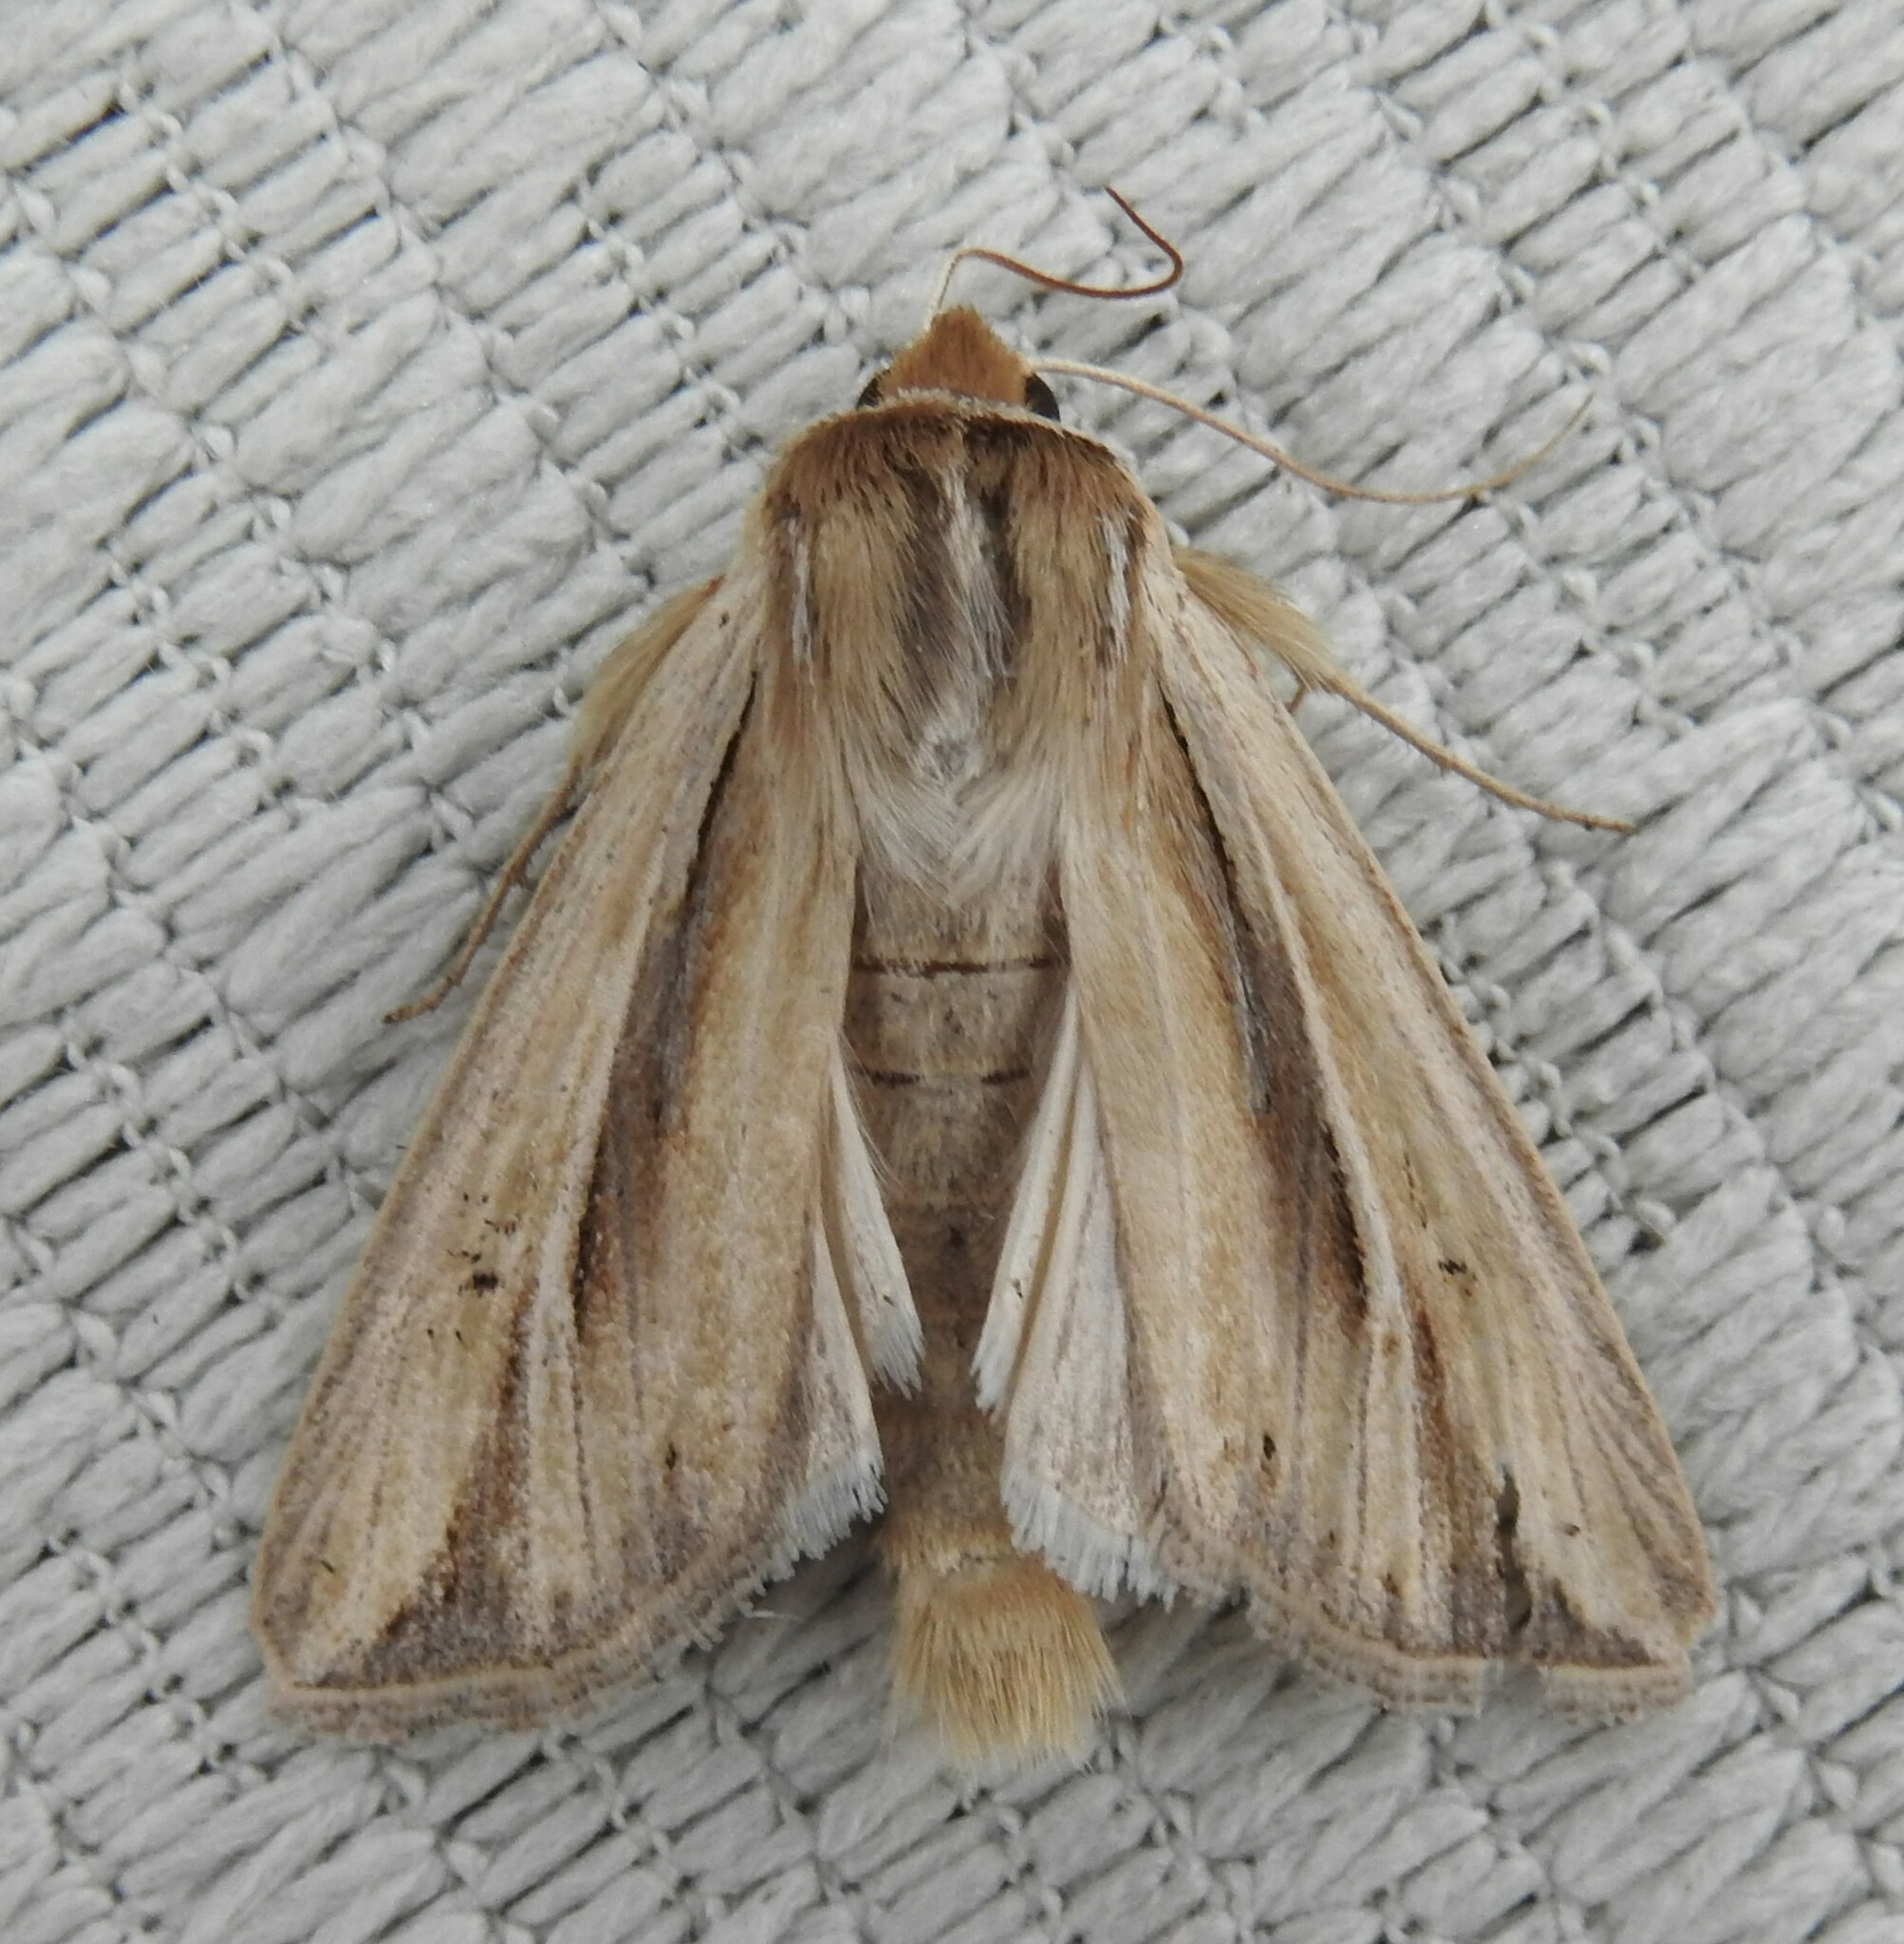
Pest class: wheathead_armyworm_Dargida_diffusa